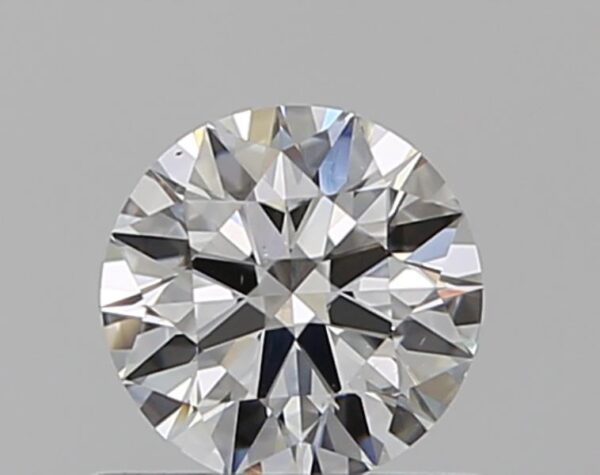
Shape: round
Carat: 0.5
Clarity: VS2
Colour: E
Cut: EX
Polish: EX
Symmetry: EX
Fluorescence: N
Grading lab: GIA
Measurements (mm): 5.11 x 5.14 x 3.13